Venous thrombosis

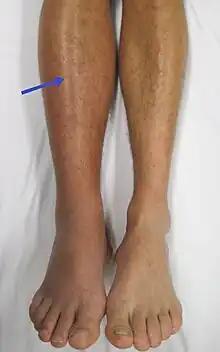
A deep vein thrombosis in the right leg. There is striking redness and swelling.

Venous thrombosis is the blockage of a vein caused by a thrombus (blood clot). A common form of venous thrombosis is deep vein thrombosis (DVT), when a blood clot forms in the deep veins. If a thrombus breaks off (embolizes) and flows to the lungs to lodge there, it becomes a pulmonary embolism (PE), a blood clot in the lungs. The conditions of DVT only, DVT with PE, and PE only, are all captured by the term venous thromboembolism (VTE).